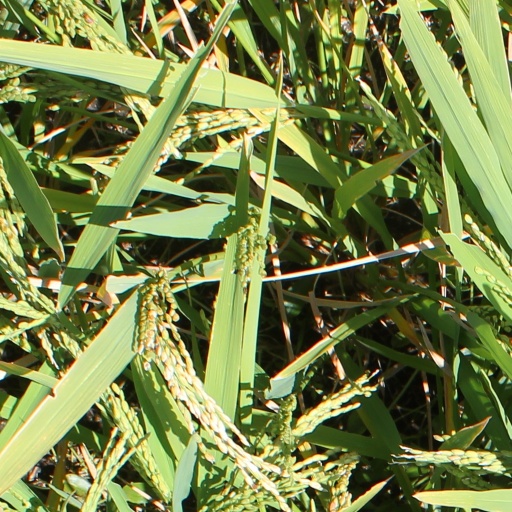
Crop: rice